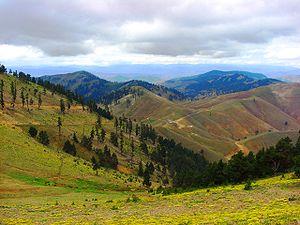
Yağlıdere est une ville et un district de la province de Giresun dans la région de la mer Noire en Turquie.